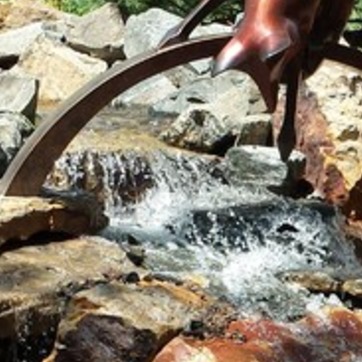
Material: water